Bonnie-Jill Laflin

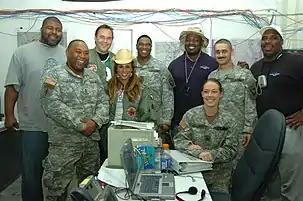
Laflin with professional football players during a visit to FOB Speicher in Tikrit, Iraq, in 2006

In 2010, Laflin founded the charity Hounds and Heroes, a 501(c)(3) nonprofit dedicated to raising funds for military veterans, first responders and animals. She has traveled all over the world on 18 United Service Organizations and Goodwill Tours, including 8 to Iraq and Afghanistan, supporting the United States Armed Forces.